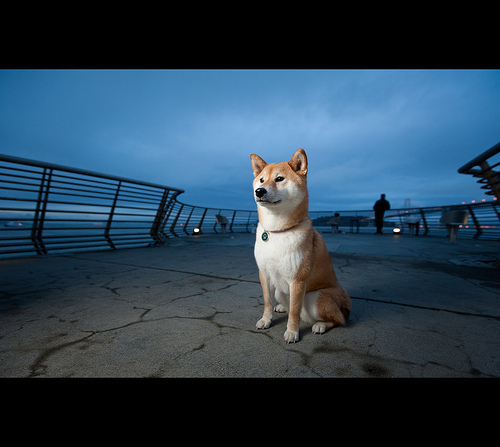
Animal: dog
Breed: shiba_inu